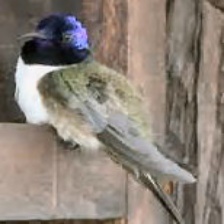
Species: ECUADORIAN HILLSTAR
Scientific name: OREOTROCHILUS CHIMBORAZO
ImageNet parent category: hummingbird